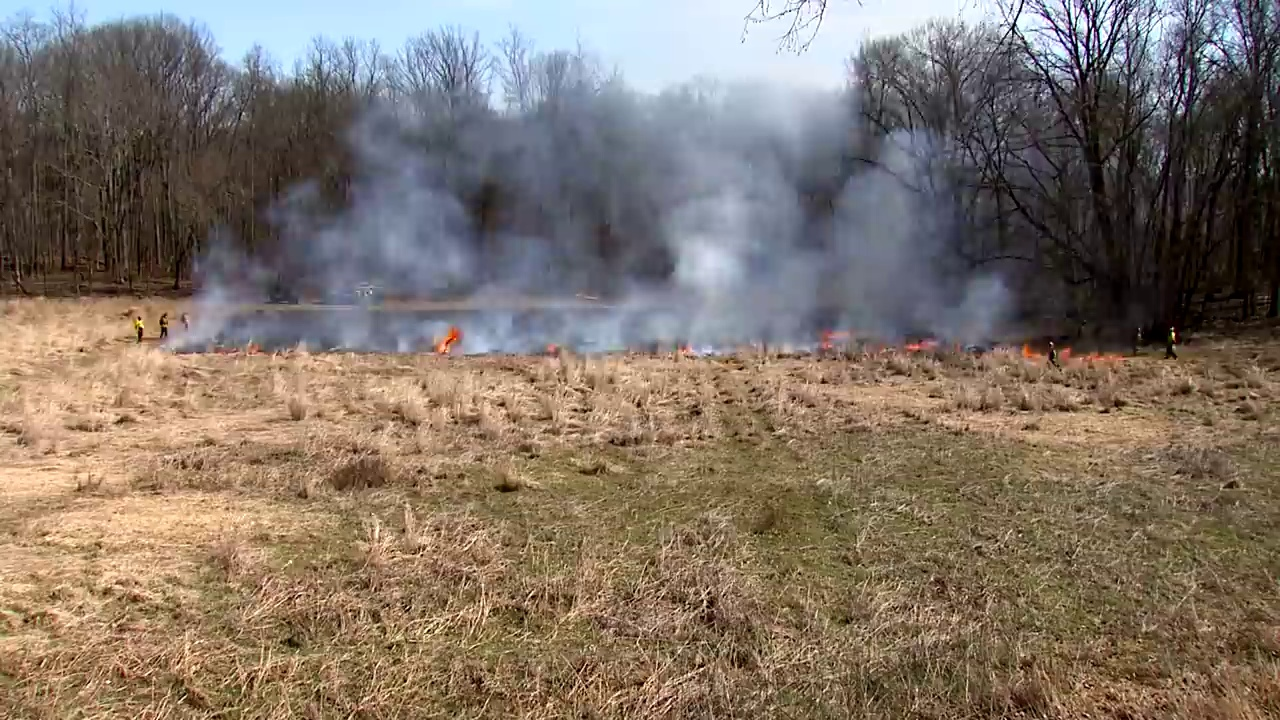
Fire: yes
Smoke: yes